Élysée Palace

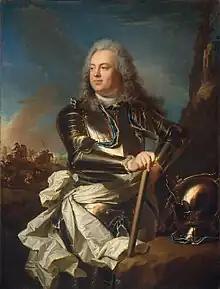
Portrait of the Count of Évreux by Hyacinthe Rigaud, circa 1720

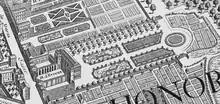
The Hôtel d'Évreux and its gardens, circa 1737

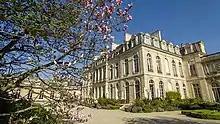
The southern façade seen from the gardens

The architect Armand-Claude Mollet possessed a property fronting on the road to the village of Roule, west of Paris (now the Rue du Faubourg Saint-Honoré), and backing onto royal property, the "Grand Cours" through the Champs-Élysées. He sold this in 1718 to Louis Henri de La Tour d'Auvergne, Count of Évreux, with the agreement that Mollet would construct an for the count, fronted by an entrance court and backed by a garden. The Hôtel d'Évreux was finished and decorated by 1722, and though it has undergone many modifications since, it remains a fine example of the French neo-classical style. At the time of his death in 1753, Évreux was the owner of one of the most widely admired houses in Paris, and it was bought by the Marquise de Pompadour on 24 December 1753 for 730,000 livres. Opponents showed their distaste for the regime by hanging signs on the gates that read: "Home of the King's whore". After her death, it was left in her will to the crown.